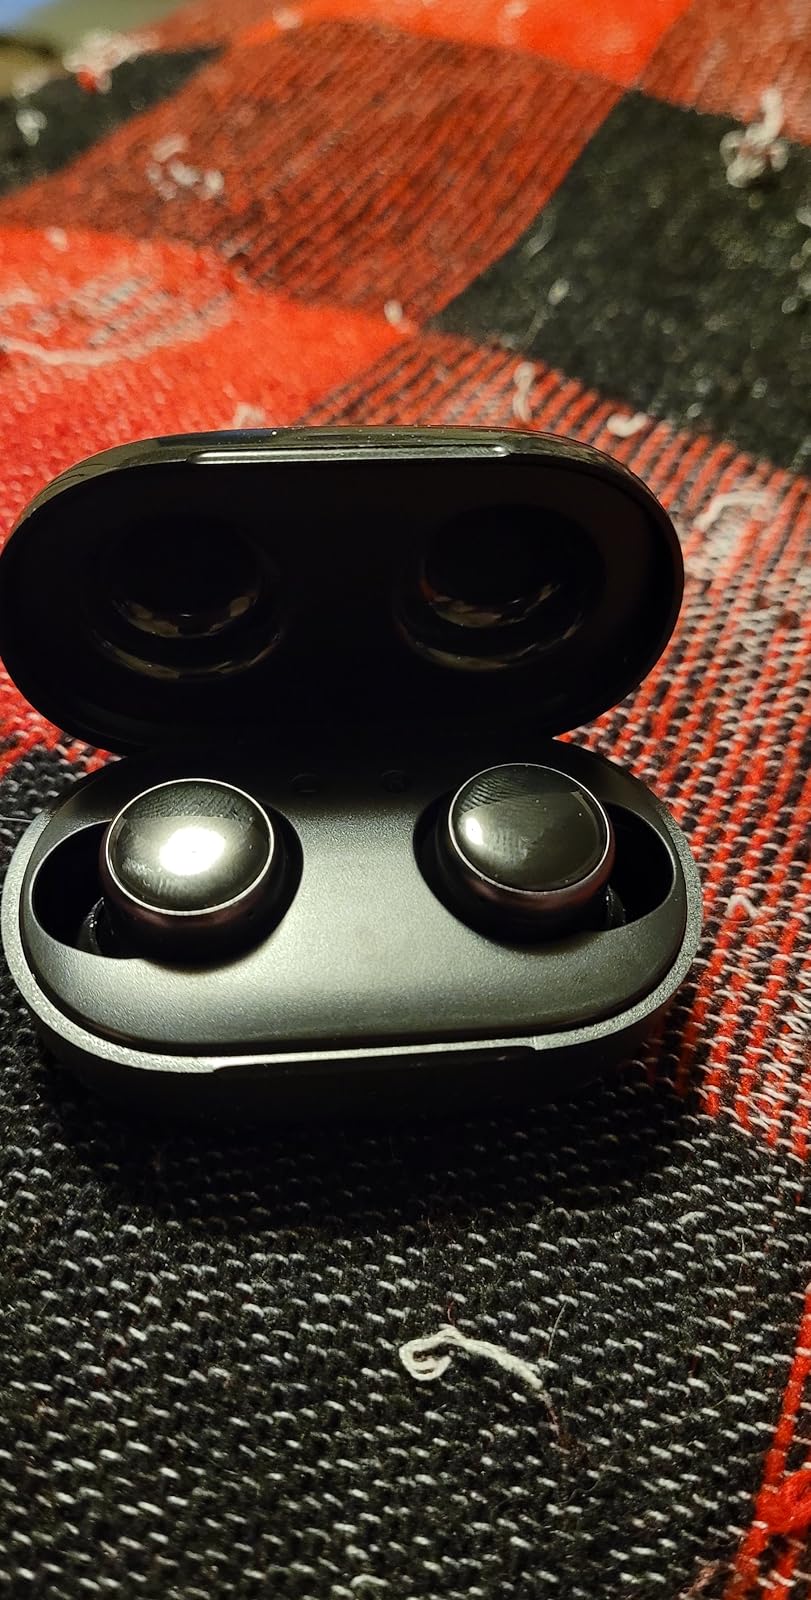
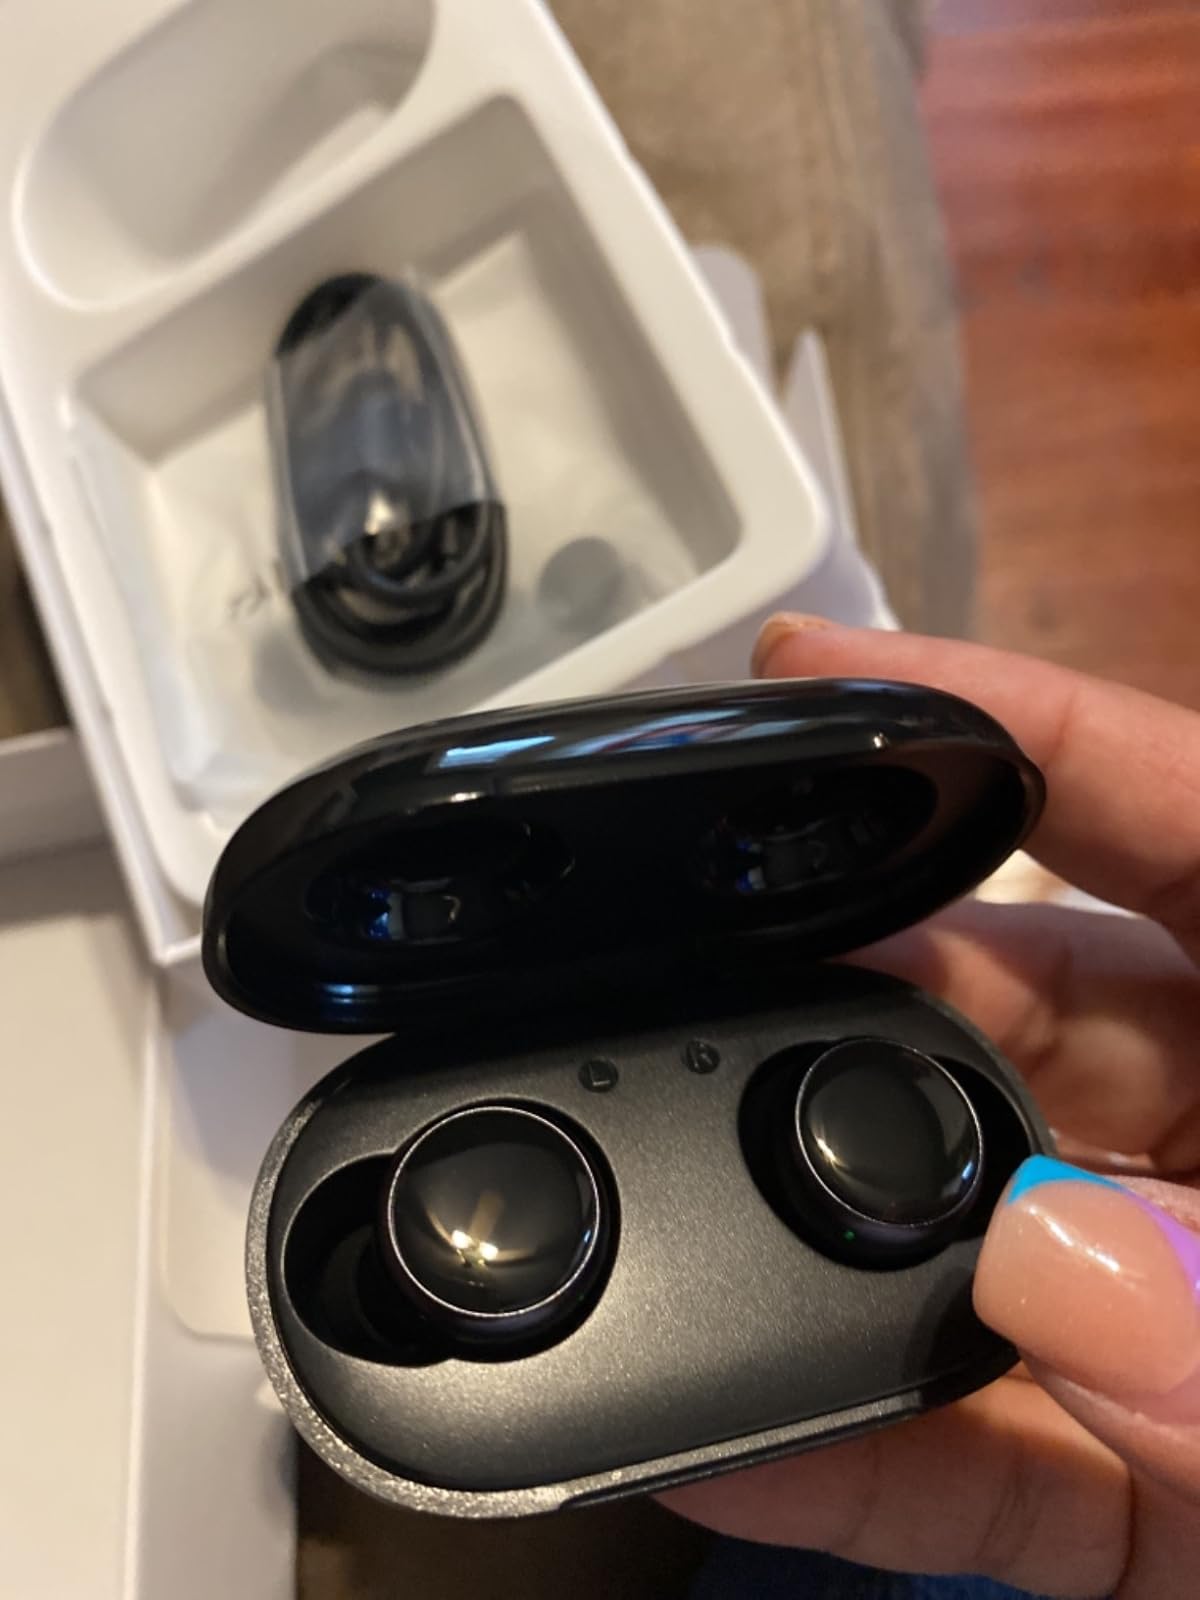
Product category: earbuds
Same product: yes